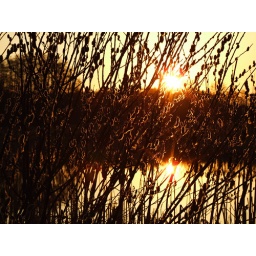
The sun in her golden dress ...